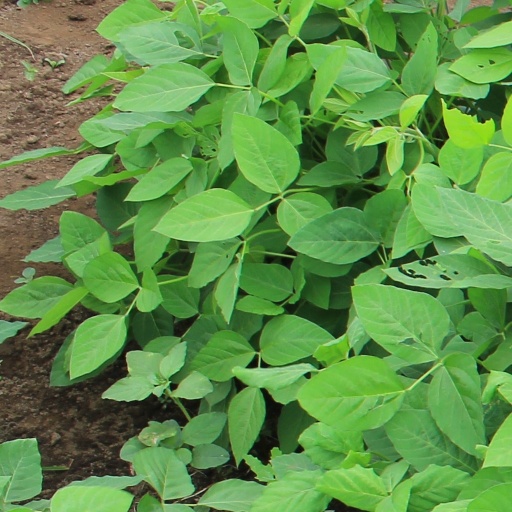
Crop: soybean